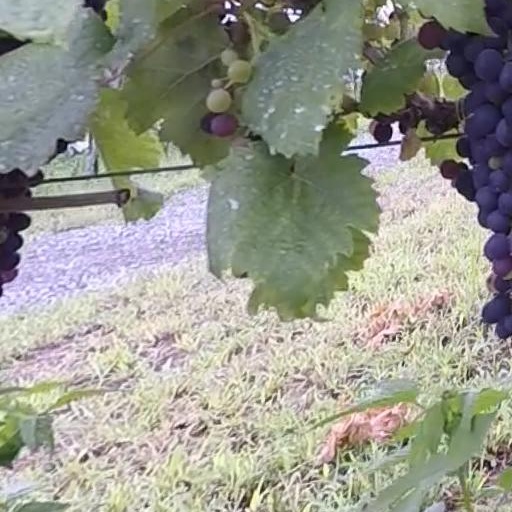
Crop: grape